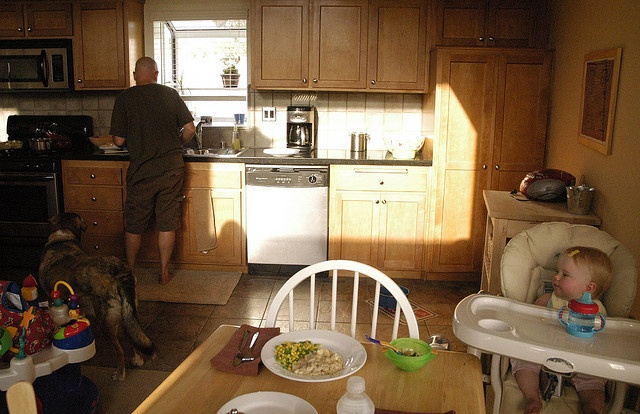
A man working at a kitchen counter in a room illuminated by sunlight.
A man in shorts standing at the kitchen sink.
A man is washing dishes in the kitchen sink.
A man standing in a kitchen with a baby and dog.
A man in a kitchen with his family in a house.